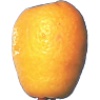
Label: kumquats